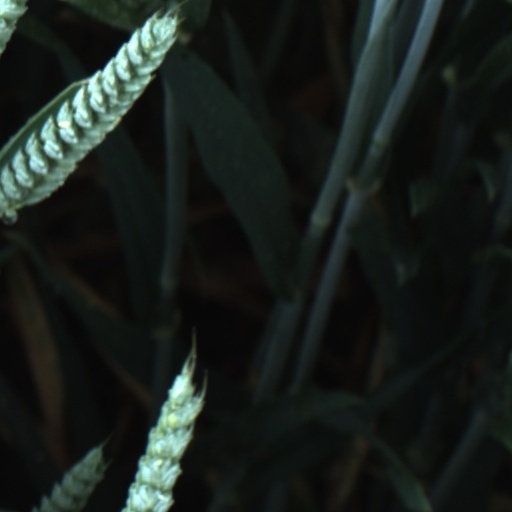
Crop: wheat